Impact of the COVID-19 pandemic on the telehealth industry

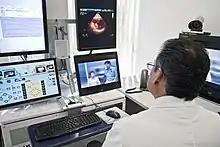
Consultation by a doctor through telehealth

Before the COVID-19 pandemic, telehealth adoption was gradually increasing. With the outbreak of COVID-19 in early 2020, healthcare professionals reduced in-person visits to minimize exposure. This led to an increase in the use of telemedicine with a concomitant increase in publications. Telehealth has since remained widely utilized in healthcare services.